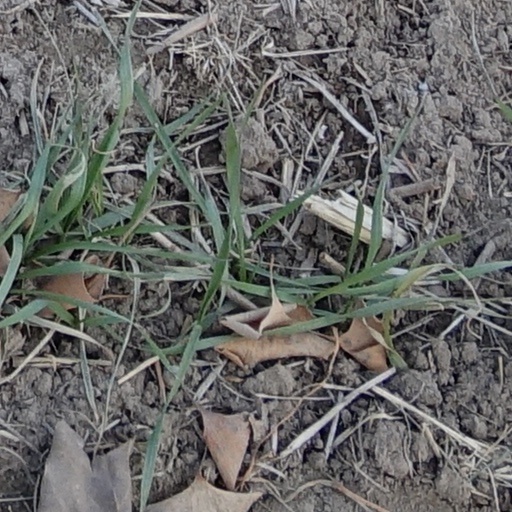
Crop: wheat